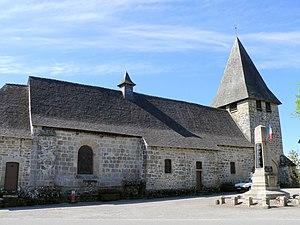
Saint-Augustin (Corrèze) - Eglise Saint-Augustin et monument aux Morts
Cet article recense les monuments historiques de la Corrèze, en France.
Saint-Augustin est une commune française située dans le département de la Corrèze en région Nouvelle-Aquitaine.